Wawrzyniec Żuławski

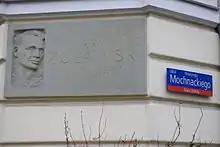

Wawrzyniec Jerzy Żuławski (14 February 1916, in Zakopane – 18 August 1957, in the Alps), also known as "Wawa", was a Polish alpinist, educator, composer, music critic, and musicologist. He was a professor of Państwowa Wyższa Szkoła Muzyczna in Warsaw. Żuławski was an initiator and organiser of Polish alpinism. During World War II he was a member of Armia Krajowa and was a soldier during the Warsaw Uprising.